Yakuza (franchise)

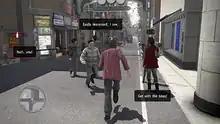
Exploration gameplay of "Yakuza 5". A recurring character, Shun Akiyama, is seen exploring Sotenbori, a recurring setting. Akiyama is drunk (a recurring status effect in the series) as indicated by the bottle icon in the game's HUD. An enemy approaches, in the process of interrupting the exploration mode by triggering a random battle encounter.

All "Yakuza / Like a Dragon" games feature a mixture of combat, story and exploration. The main character randomly encounters foes on their path, triggering combat. In fights, the player character uses hand-to-hand combat, using combos, grabs, throws and finishing moves, and some games allow the player character to select from and use multiple fighting styles. Players can also grab nearby objects on the street to beat the enemies. Despite the emphasis on hand-to-hand combat, weapons can be obtained and used by grabbing weapons dropped by the enemies or purchasing them from weapon shops. Some characters, such as Goro Majima and Tatsuo Shinada, have fighting styles centered around their trademark weapons, which have infinite durability. Winning some of these battles can result in obtaining money or items which can be sold or used to purchase equipment or a variety of items in shops, gamble, or play mini-games. Battles end quicker by finishing the enemies using powerful moves called Heat Actions, which require the filling of the 'Heat Gauge' to become usable. Some of these tend to include quick time events. As the player character fights, they gain experience points that can be used to increase their stats and become a stronger fighter. The eighth installment in the series, "Yakuza: Like a Dragon", includes a new battle system where the player character recruits party members to fight alongside them in turn-based role-playing game battles against enemies, and to play alongside them in mini-games. Due to its success, Sega has confirmed that future titles will continue to use turn-based gameplay, while the "Judgment" series will retain the action gameplay of earlier titles. However there is no solid plan, the type of gameplay is chosen depending on what is considered to be best suited for the story.